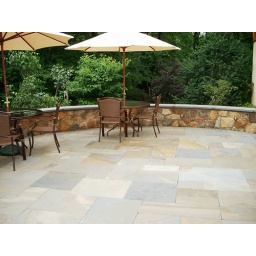
A timeless natural stone wall with flagstone patio replaced a tired deck here in Plymouth Meeting Pa.